Muhammad Raziuddin Siddiqui

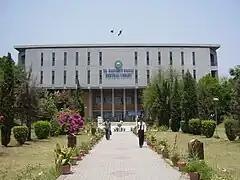
Dr.Raziuddin Siddiqui Memorial Library is named after Dr. Muhammad Raziuddin Siddiqui at the Quaid-i-Azam University

Siddiqui remained in Islamabad, and had associated himself with Quaid-e-Azam University. In 1990, he was made Professor Emeritus of Physics and Mathematics there. He died on 8 January 1998, at the age of 90. Siddiqui's biography was written by scientists who had worked with him. In 1960, due to his efforts to expand education, he was awarded the third-highest civilian award of Pakistan, Sitara-i-Imtiaz, from the then-President of Pakistan, Field Marshal Ayub Khan.